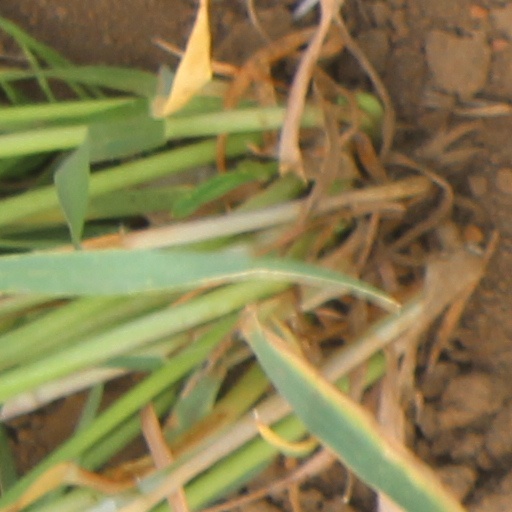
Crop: wheat